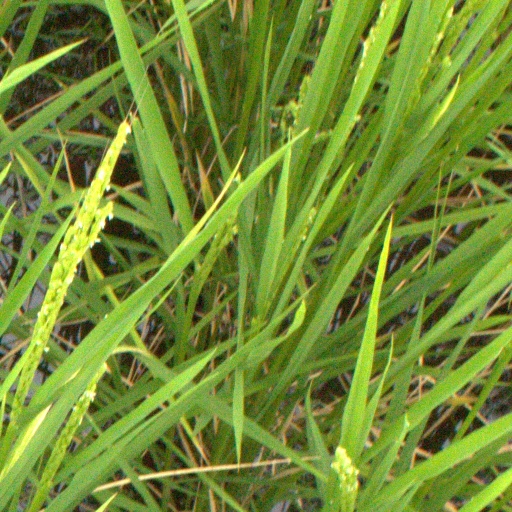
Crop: rice